Earthquake

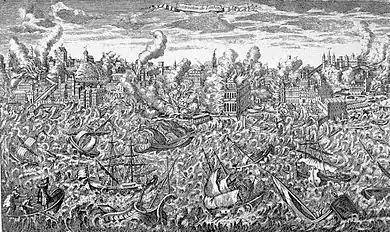
1755 copper engraving depicting Lisbon in ruins and in flames after the 1755 Lisbon earthquake, which killed an estimated 60,000 people. A tsunami overwhelms the ships in the harbor.

It is estimated that around 500,000 earthquakes occur each year, detectable with current instrumentation. About 100,000 of these can be felt. Minor earthquakes occur very frequently around the world in places like California and Alaska in the U.S., as well as in El Salvador, Mexico, Guatemala, Chile, Peru, Indonesia, the Philippines, Iran, Pakistan, the Azores in Portugal, Turkey, New Zealand, Greece, Italy, India, Nepal, and Japan. Larger earthquakes occur less frequently, the relationship being exponential; for example, roughly ten times as many earthquakes larger than magnitude 4 occur than earthquakes larger than magnitude 5. In the (low seismicity) United Kingdom, for example, it has been calculated that the average recurrences are: